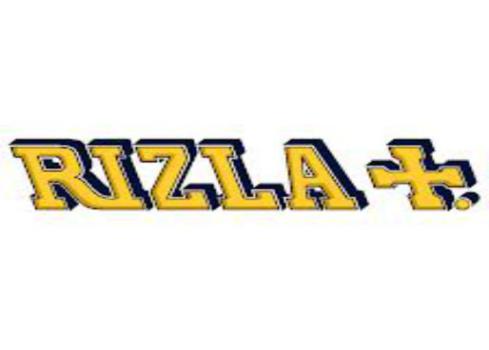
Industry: Necessities